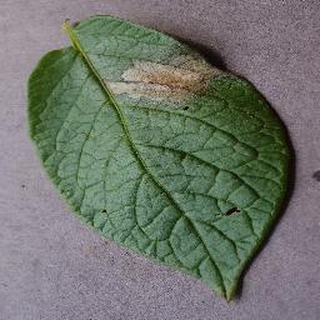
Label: potato_late_blight